2011 Tour de France

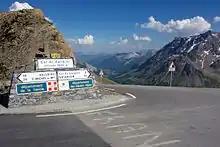
The Col du Galibier in the Alps was climbed twice to celebrate the centenary of the introduction of the mountain range into the Tour.

In the lead-up to the Tour, Alberto Contador, winner of the 2007 and 2009 Tours, was widely considered as the top pre-race favourite for the general classification. His closest rivals were thought to be Andy Schleck and Cadel Evans. The other riders considered contenders for the general classification were Bradley Wiggins, Ivan Basso, Robert Gesink, Samuel Sánchez, Chris Horner, Fränk Schleck and Jurgen Van den Broeck.